The Norman Transcript

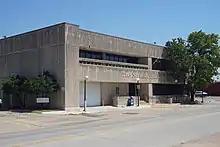
"The Norman Transcript" building

The Norman Transcript is a daily newspaper published in Norman, Oklahoma, United States, covering Cleveland and McClain counties, in the southern suburbs of Oklahoma City. It is owned by Community Newspaper Holdings Inc.